Anne Mackenzie (writer)

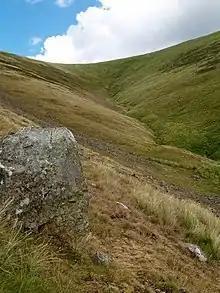
Harcus Burn

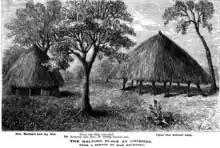
The halting place at Chibisas of Anne Mackenzie and Elizabeth Mary Tudway Burrup (Feb 1862)

Anne Mackenzie was born in Scotland on 13 August 1818. She was one of the large family of Colin Mackenzie of Portmore, a Scottish lawyer, who founded a bank that is now the National Bank of Scotland; and his wife, Elizabeth, the daughter of Sir William Forbes, 6th Baronet. There were many siblings in the family and these included: Alexander (died in infancy), Alexander, William Forbes, Colin, James Hay, John (became Treasurer of the Bank of Scotland), Sutherland, George, Charles, Elizabeth, Katharine, Jane, Louisa, and Alice.